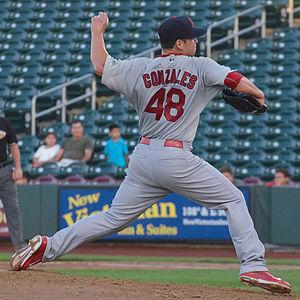
Marco Elias Gonzales est un lanceur gaucher des Mariners de Seattle de la Ligue majeure de baseball.